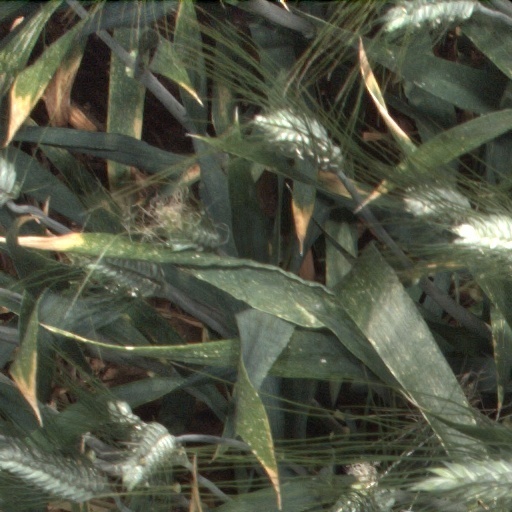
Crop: wheat